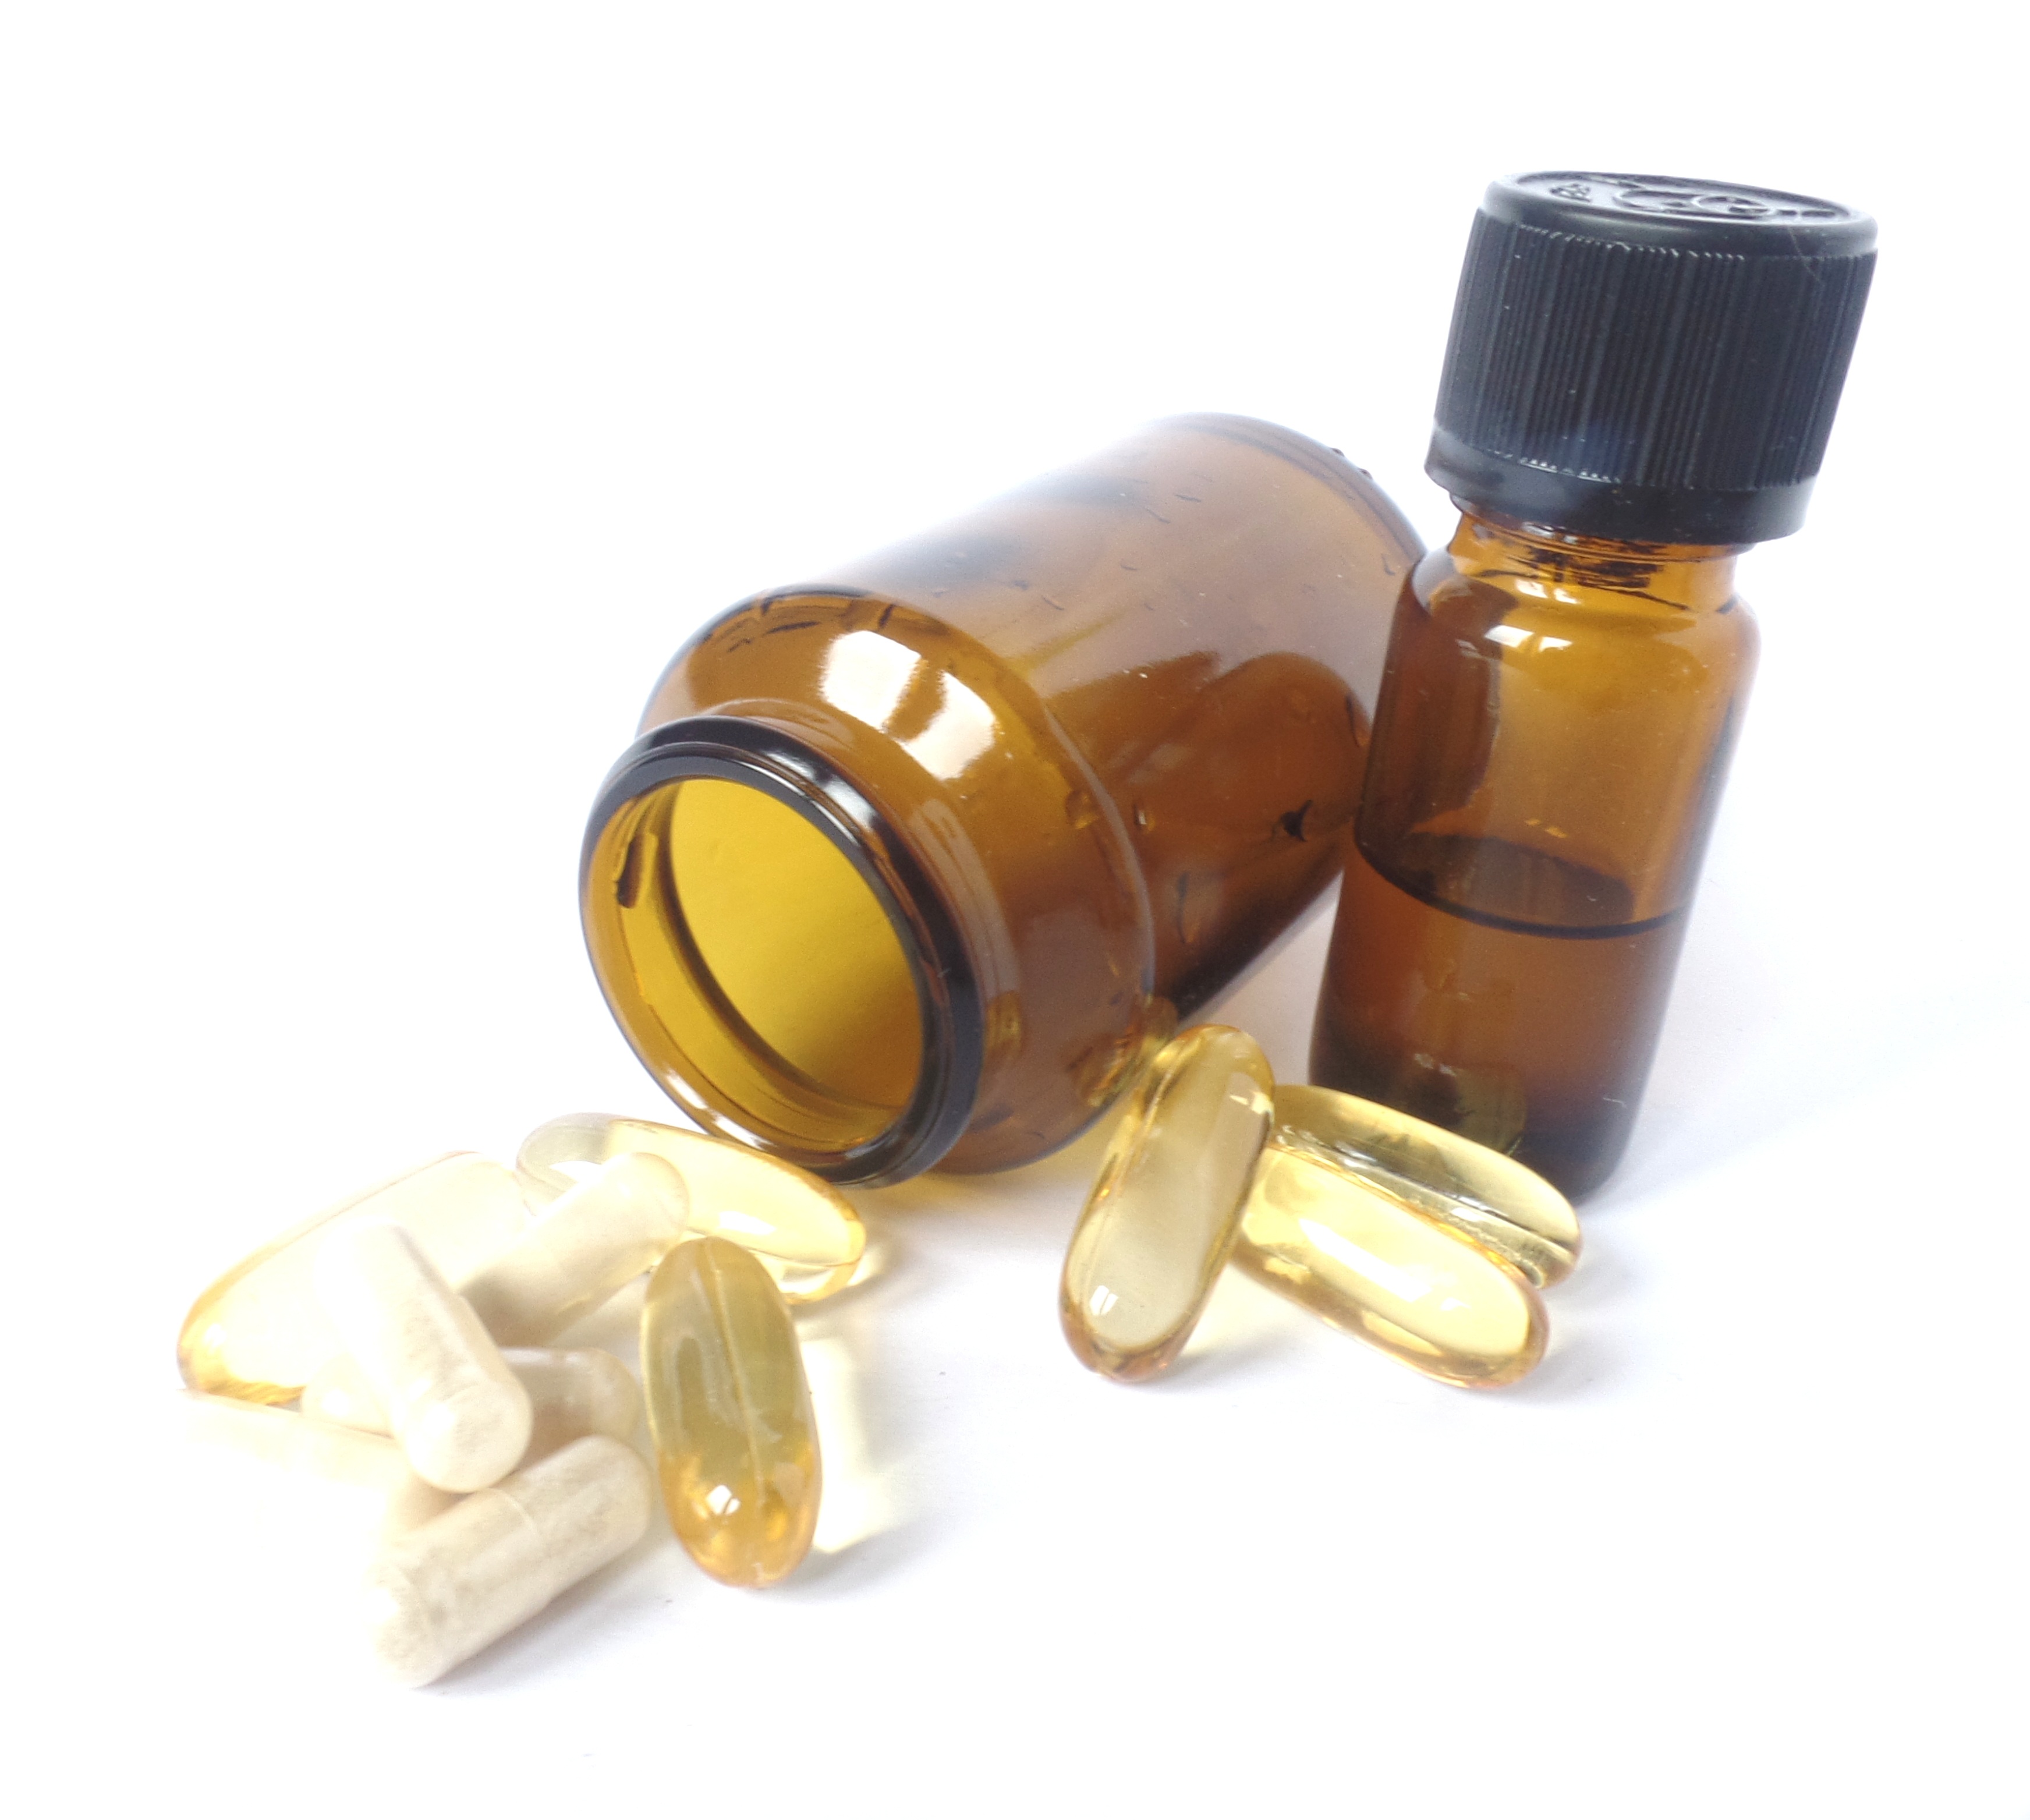
bottle, yellow, heal, glass bottle, capsule, product, brass, pharmacy, drug, pills, doctor, bless you, tablets, medical, drugs, healthcare, disease, nutrient additives, health check, dietary supplements, pharma, pharmacy sign, gun accessory